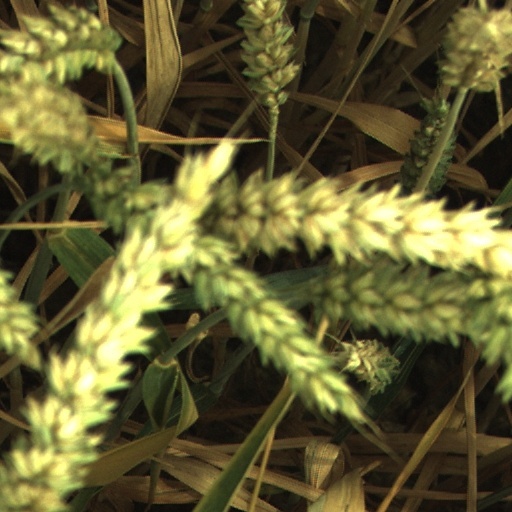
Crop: wheat